Gersz Rotlewi

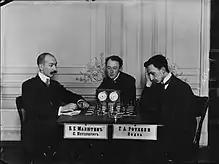
Chess masters Boris Maliutin (left) and Gersz Rotlewi

Gersz (Georg, George, Gersh) Rotlewi (Rotlevi, Rotlevy) (1889 – 1920) was a Polish chess master.